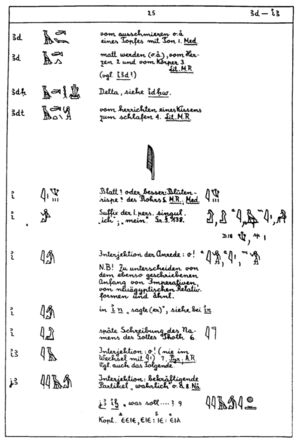
Une page du ""Wörterbuch der ägyptischen Sprache"""
Le Wörterbuch der ägyptischen Sprache est un dictionnaire, édité par Adolf Erman et Hermann Grapow, comprenant l'ancien égyptien, le moyen égyptien et le néo-égyptien, ainsi que les inscriptions hiéroglyphes de l'époque gréco-romaine d’Égypte. L'ouvrage a été élaboré, entre 1897 et 1961, principalement à l'ancienne Académie royale des sciences de Prusse à Berlin. C'est pourquoi il est aussi désigné sous le vocable « Berliner Wörterbuch ».